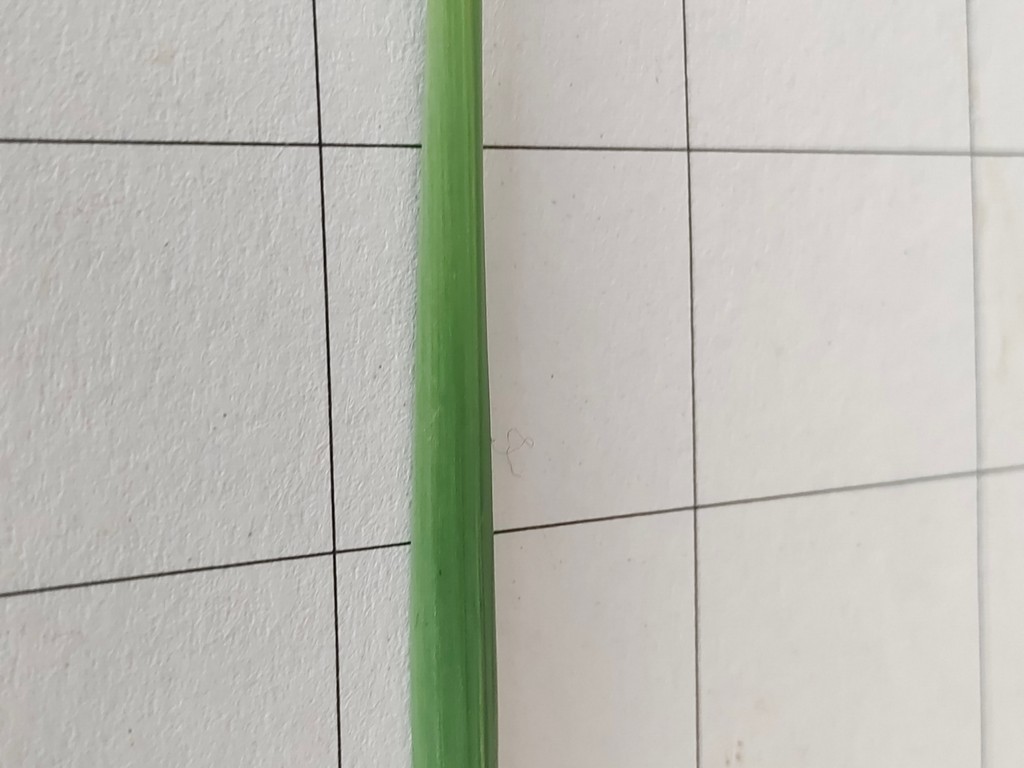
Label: Healthy